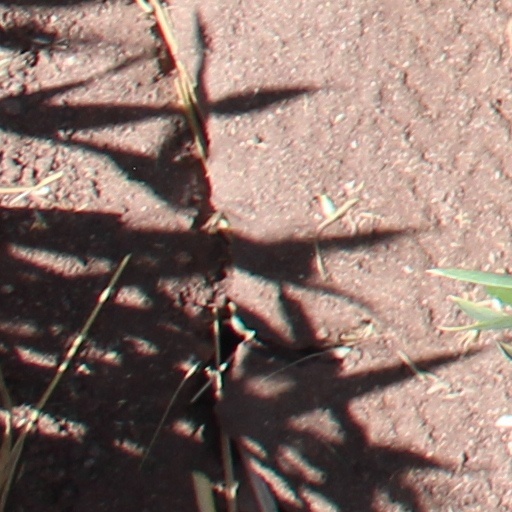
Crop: wheat